Giuseppe Conte

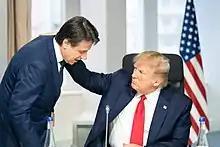
Conte with President Donald Trump in August 2019. The U.S. President often praised Conte's immigration policies.

On economic and fiscal issues, one of the main proposals of his first government was a reform of the Italian tax system, with the introduction of a 15% rate flat tax for small entrepreneurs and self-employed with an amount of annual revenues less than €65,000. Though this "flat regime" was a proposal from the right-wing League, it was also confirmed by Conte's second government, which had a centre-left bias.